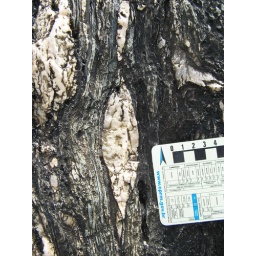
Metamorphic rocks in the field